Chinatown, Ottawa

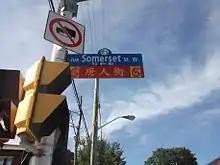
Signs for Somerset Street in Chinatown have Chinese subscript.

Although Chinese had been in Ottawa in the early part of the 20th century (first census reporting Chinese residents in 1911), the official existence of Chinatown began in 1931 on Albert Street from Kent Street to O'Connor Street. This first Chinatown began to decline beginning in the 1940s and ceased to exist on Albert Street by the 1970s, but the second and current Chinatown had begun to rise in the 1960s on Somerset Street West and finally displaced the old area by 1982.